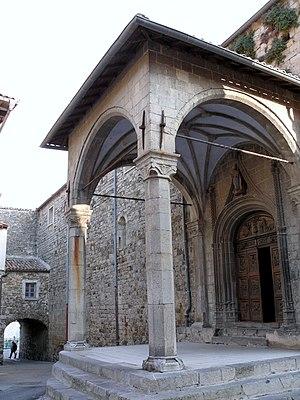
Utelle - Église Saint-Véran - Porche d'entrée et entrée du village
La liste qui suit présente les édifices du département des Alpes-Maritimes protégés au titre des monuments historiques et répertoriés dans la base Mérimée du ministère français de la Culture, à l'exception de ceux des communes de Nice et Grasse présentés respectivement dans la liste des monuments historiques de Nice et dans la liste des monuments historiques de Grasse. Les édifices de la commune de Cannes sont également présentés dans la liste des monuments historiques de Cannes.
L'église Saint-Véran est une église située à Utelle dans le département français des Alpes-Maritimes. L'église est dédicacée à saint Véran, évêque de Cavaillon, dont l'histoire locale fait l'évangélisateur de la région au VIᵉ siècle. Il s'y trouvait déjà des familles chrétiennes.